Question: Please indicate a possible affordance area of the eat_apple that can be used for eating
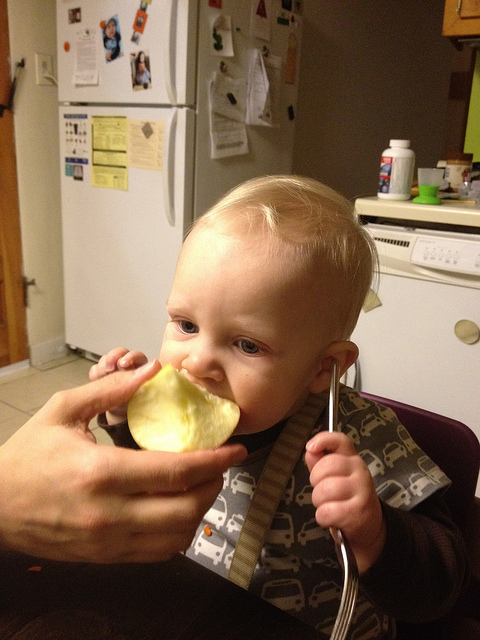
Answer: [127.519, 358.496, 244.211, 457.143]